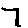
Label: 7